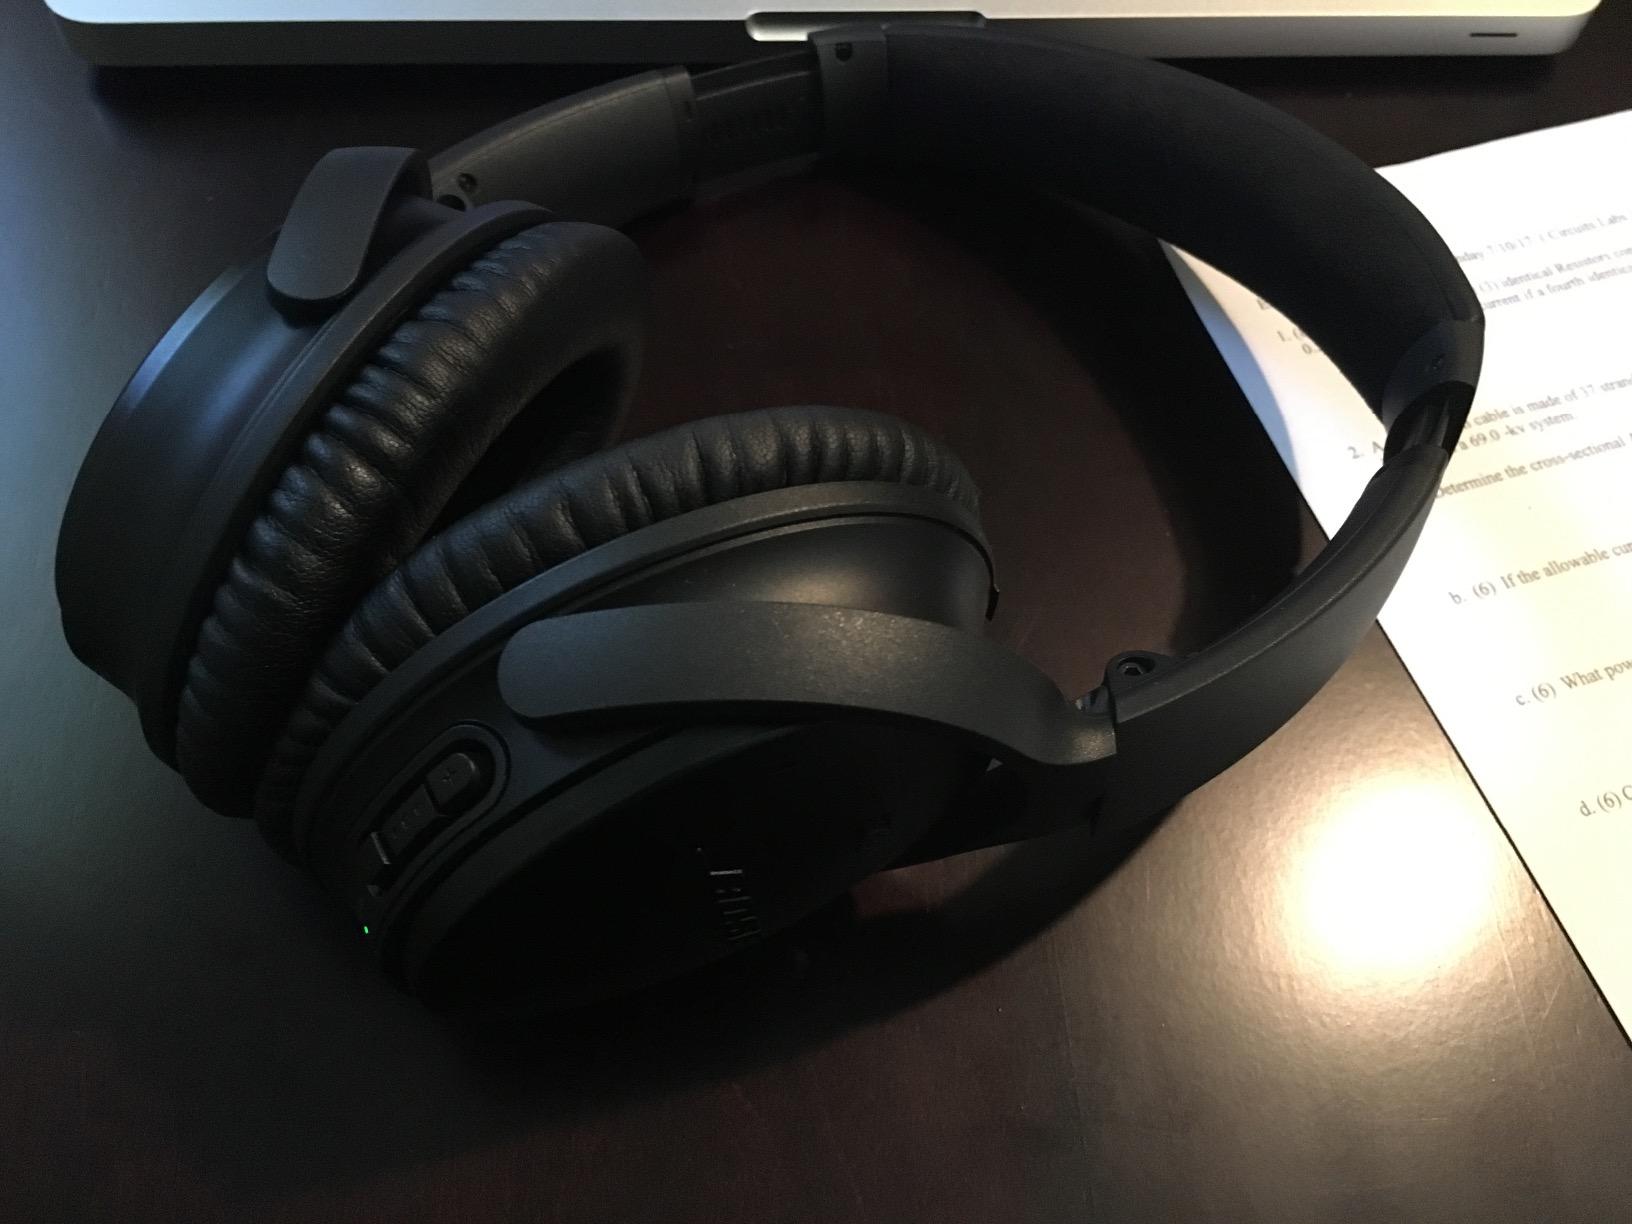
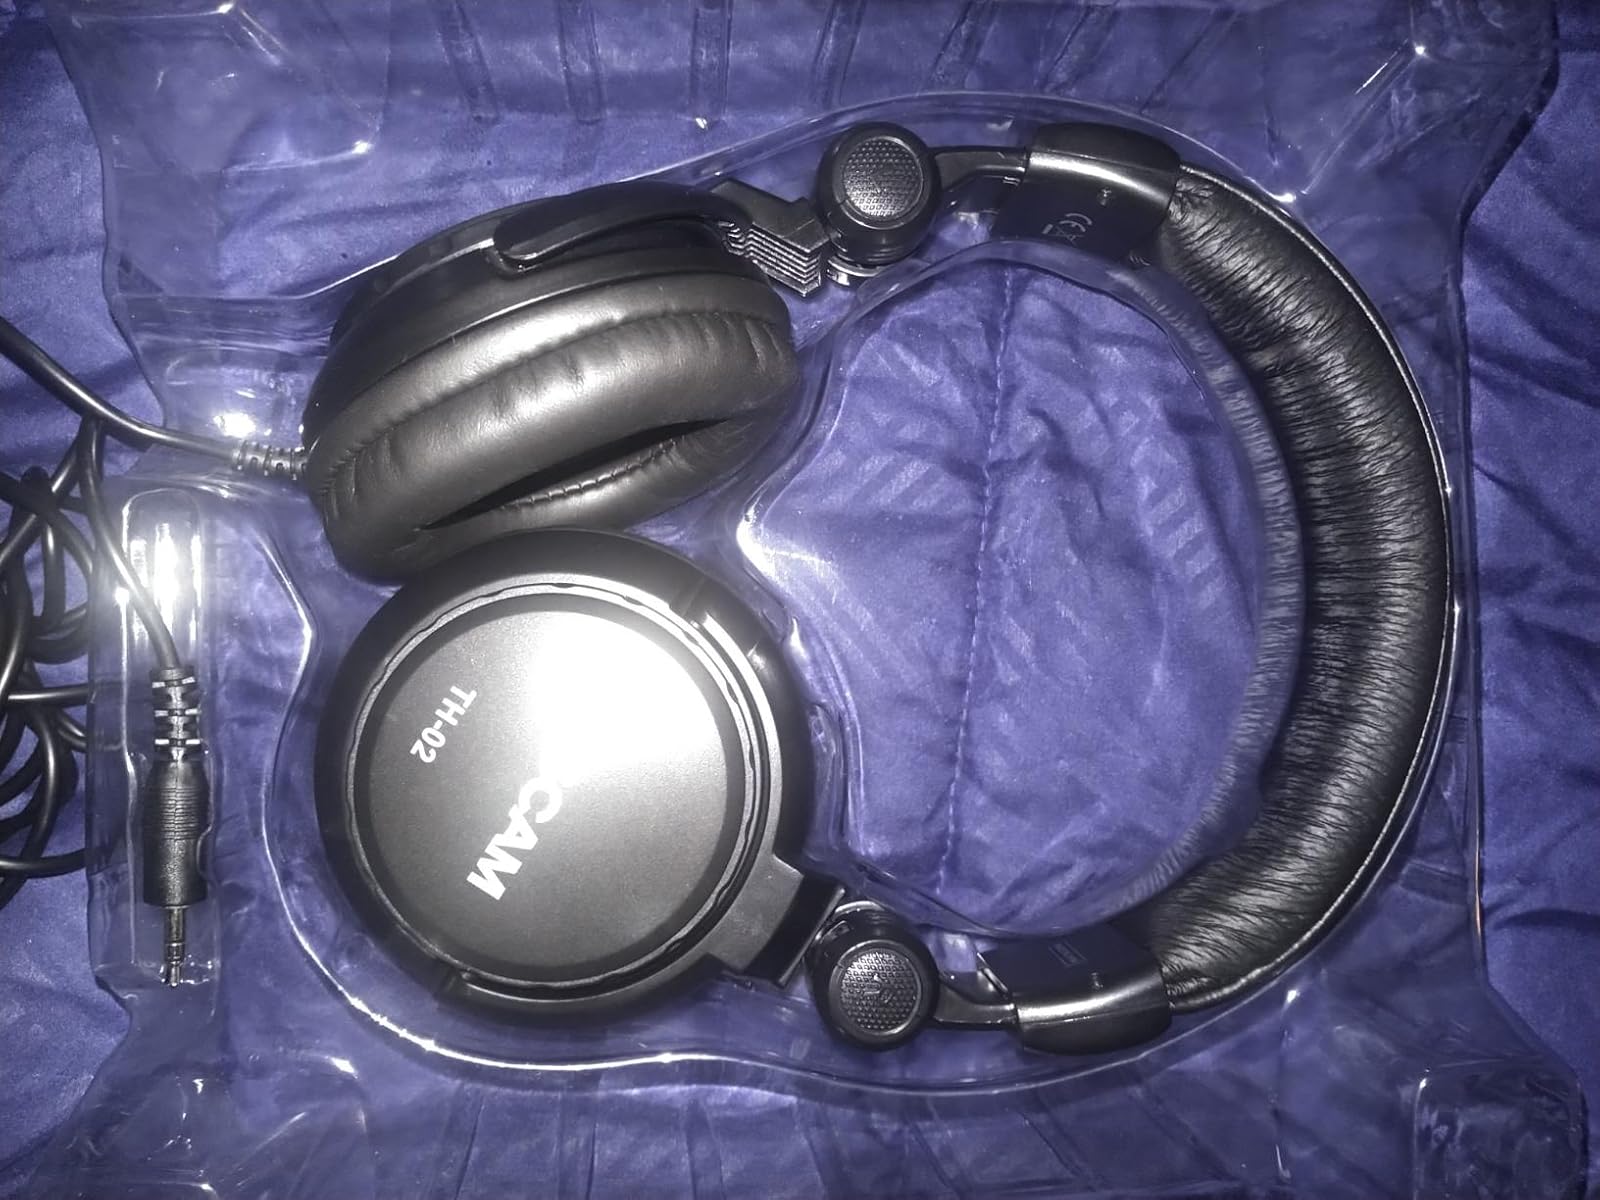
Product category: headphones
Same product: no